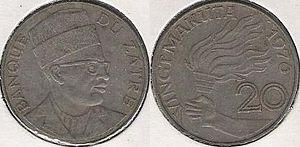
Le Mobutisme fut une doctrine officielle d'État et de parti au Zaïre durant la deuxième moitié du XXᵉ siècle. Le mobutisme propageait et glorifiait les opinions et les points de vue du président zaïrois, autoproclamé « Père de la nation », Mobutu Sese Seko. L'idéologie inclut les principales initiatives de Mobutu comme la Zaïrianisation.
La Banque centrale du Congo est l'institution de droit public de la République démocratique du Congo, responsable de maintenir la stabilité monétaire du pays. Cette banque centrale a été précédée, à l'époque du Congo belge, par la Banque du Congo belge. En 1951, celle-ci devint la Banque centrale du Congo belge et du Ruanda-Urundi. À la suite de l'accession du Congo-Belge à l'indépendance en juin 1960, la liquidation de la BCC-BRU fut décidée sur base d'une convention conclue entre la Belgique et sa colonie. La BCCBRU a été dissoute en 1960 après l’accession du Congo Belge à l’indépendance le 30 juin 1960. La convention sur sa liquidation a été signée à New York, le 15 novembre 1960, entre la Belgique et la RDC représentées respectivement par M. LORIDAN, Ambassadeur extraordinaire et plénipotentiaire, Représentant permanent de la Belgique auprès des Nations unies et Son excellence Justin Bomboko, Ministre des Affaires Étrangères de la nouvelle République Démocratique du Congo. Aux termes de cette convention, l'actif de l'ancienne BCC-BRU devrait être réparti entre les banques centrales de nouveaux États.